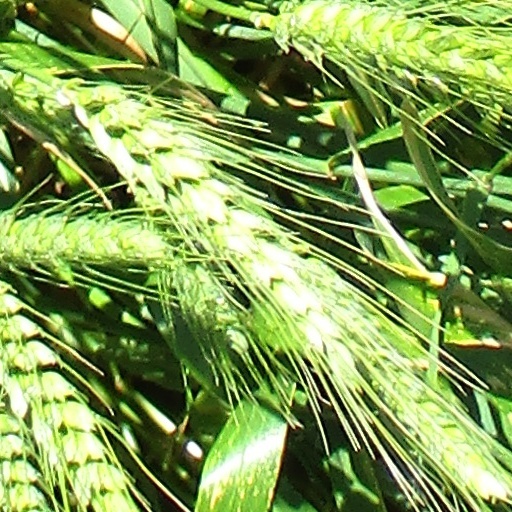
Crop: wheat